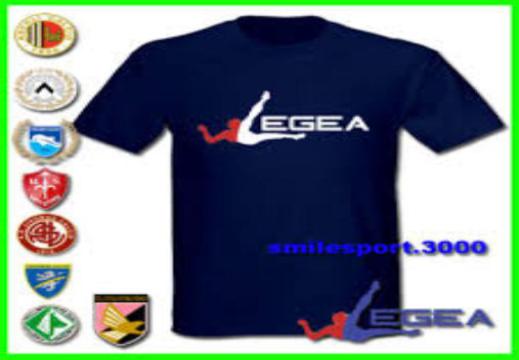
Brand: legea-2
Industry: Sports